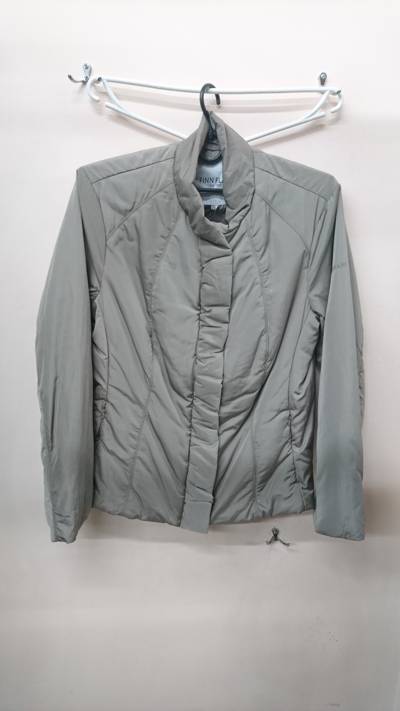
Waste category: clothes